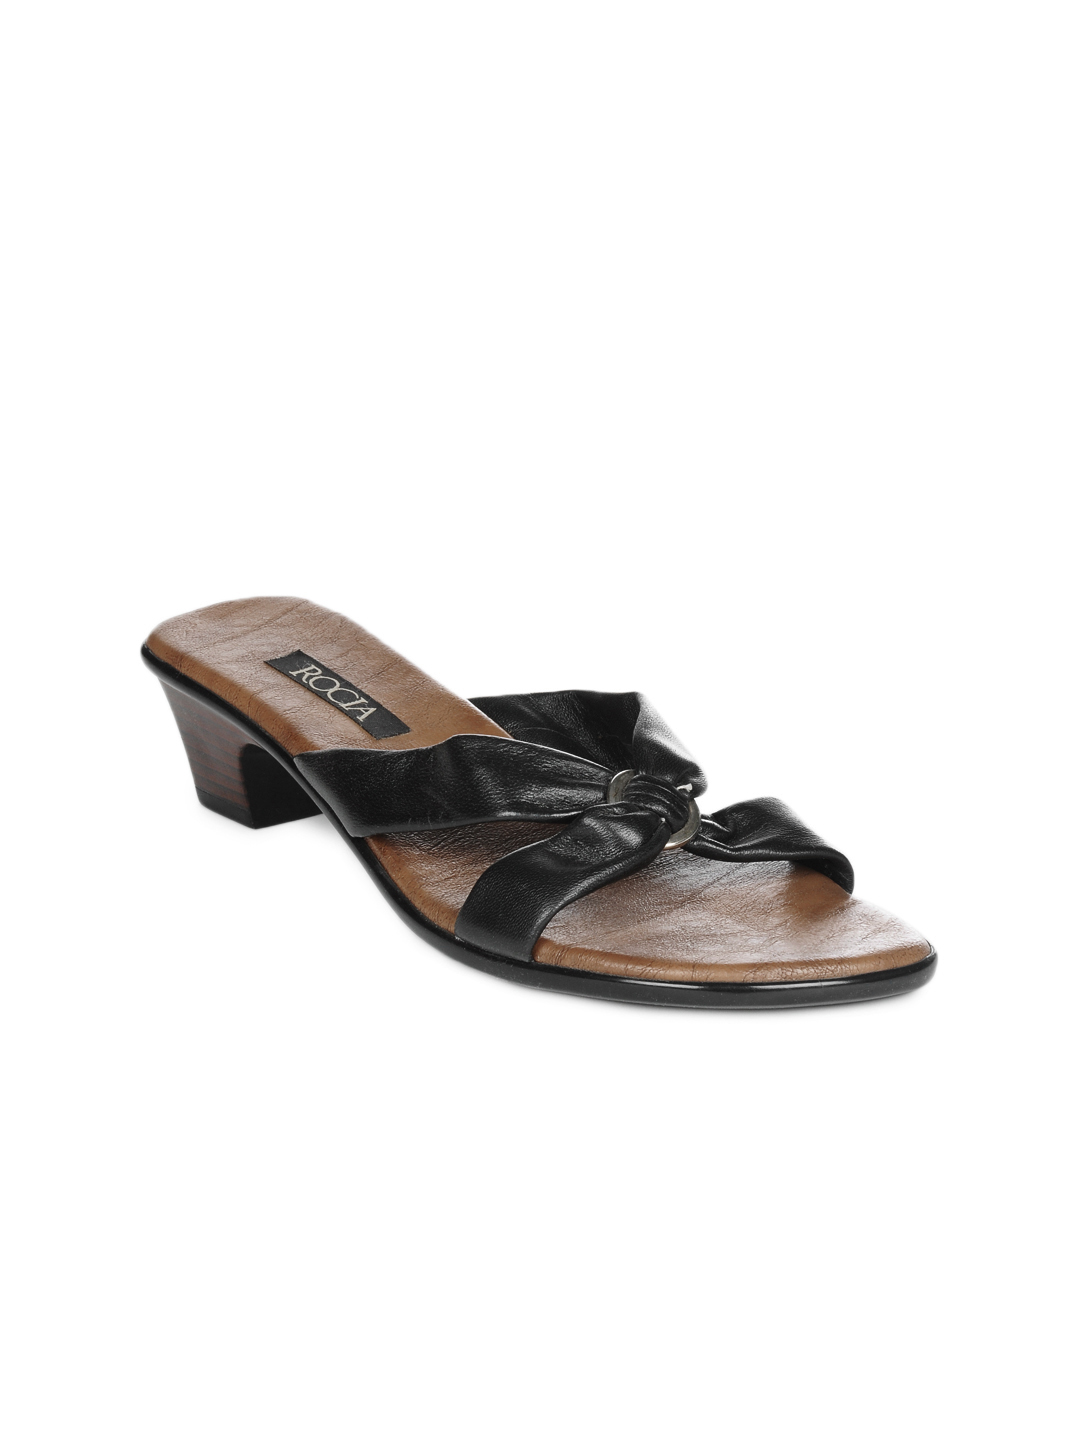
Rocia Women Black Heels
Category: Footwear / Shoes / Heels
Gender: Women
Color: Black
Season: Winter 2012
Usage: Casual